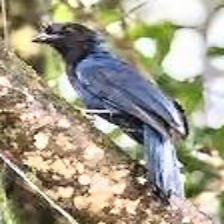
Species: AZURE JAY
Scientific name: CYANOCORAX CAERULEUS
ImageNet parent category: jay